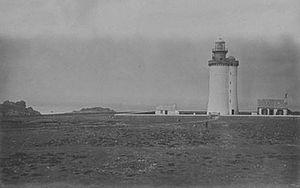
Ouessant
Ouessant /wɛsɑ̃/, en breton : Eusa /ˈøsa/, est une commune insulaire du département du Finistère, dans la région Bretagne, constituée pour l'essentiel par l'île d'Ouessant dans l'océan Atlantique. Le bourg d'Ouessant s'appelle Lampaul. Ses habitants sont appelés les Ouessantins. Ouessant fait partie du parc naturel régional d'Armorique et du parc naturel marin d'Iroise.